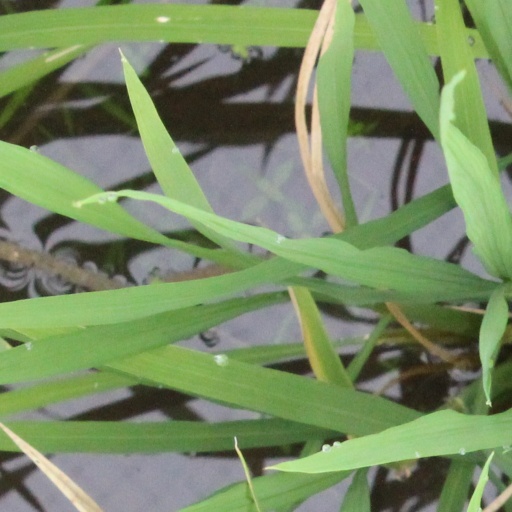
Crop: rice